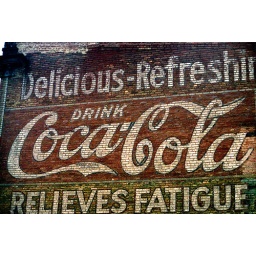
Sign on the wall of an abandoned building in Guthrie, Kentucky